Neeli Aankhen

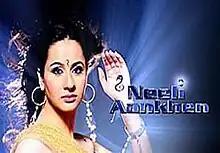

Neeli Aankhen is an Indian television supernatural series based on the concept of wishful female serpent. The series premiered on 9 February 2008 on Sahara One.